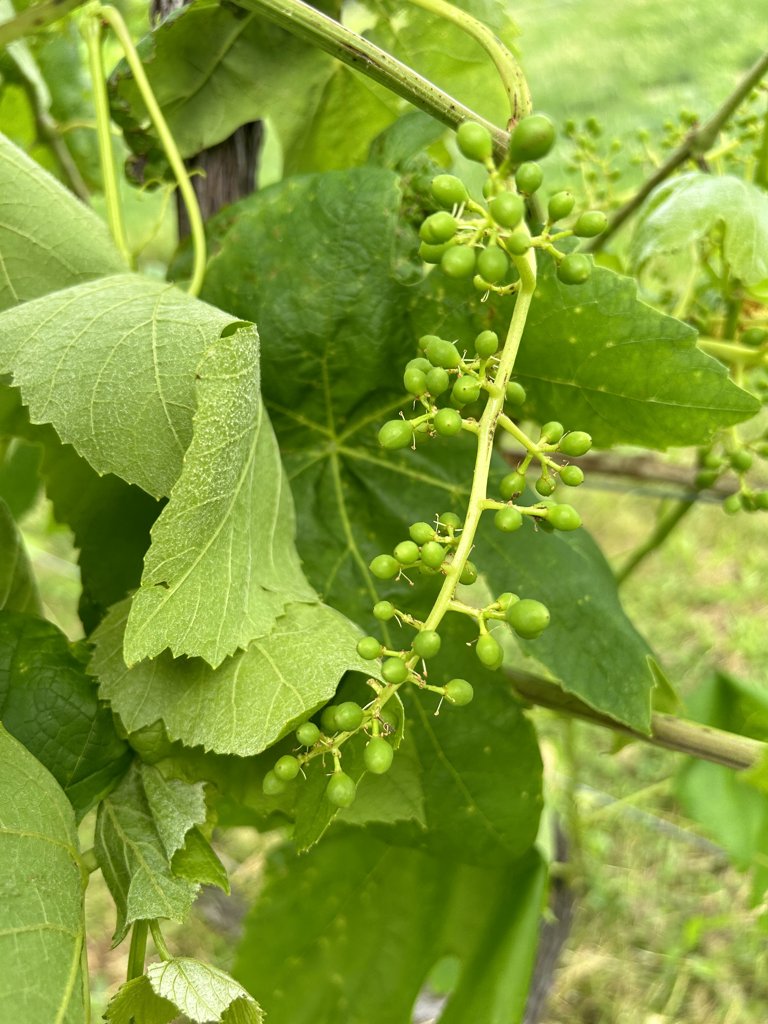
Berries visible: 101
Grape clusters: 3